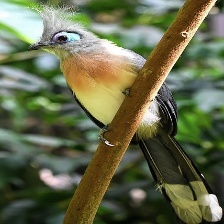
Species: CRESTED COUA
Scientific name: COUA CRISTATA